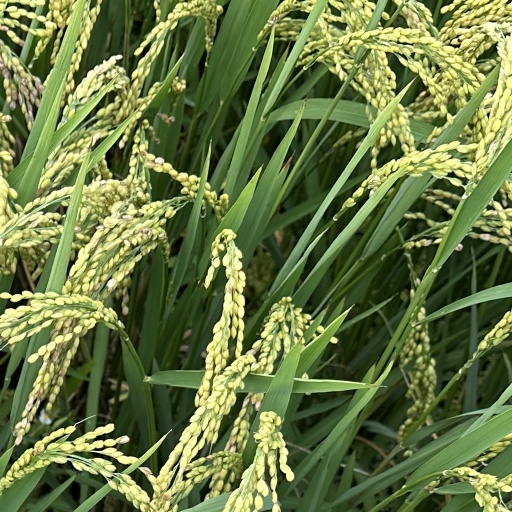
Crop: rice